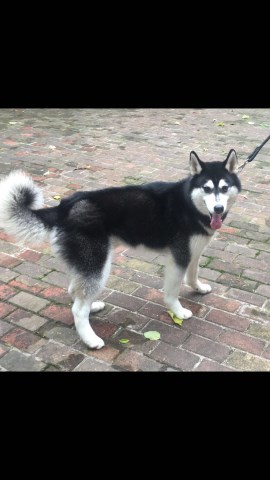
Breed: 1160-n000003-Siberian_husky